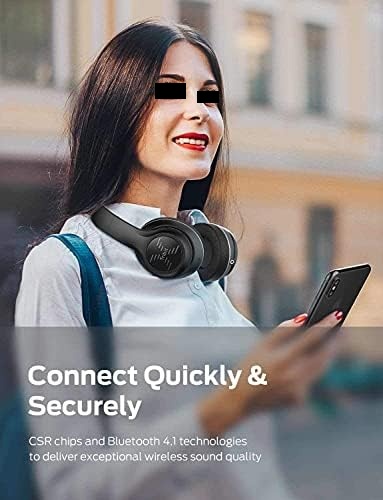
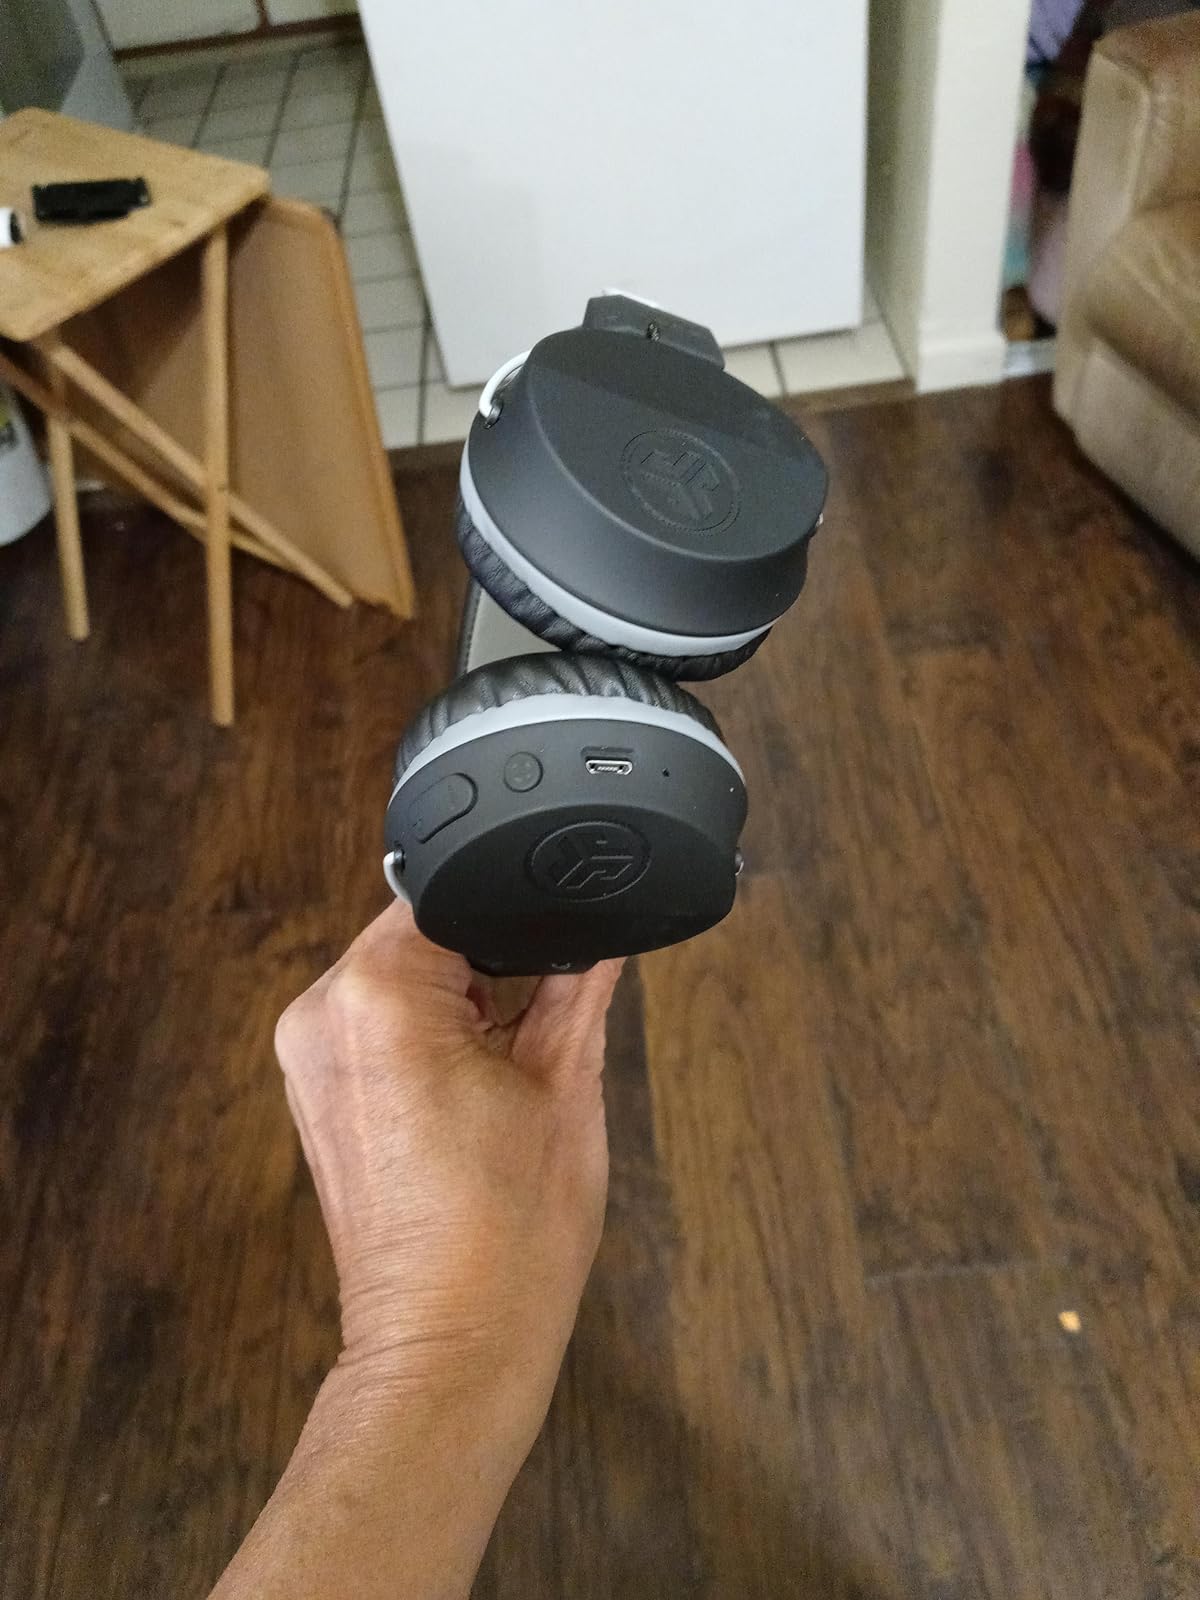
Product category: headphones
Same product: no